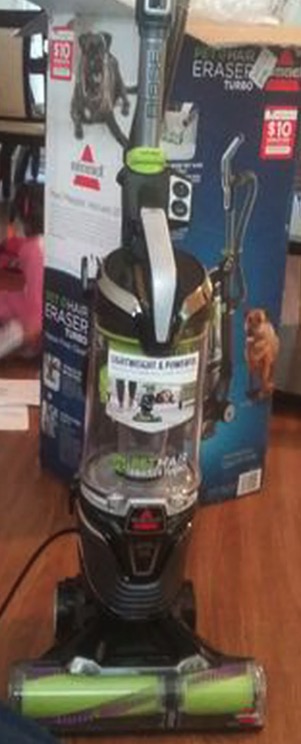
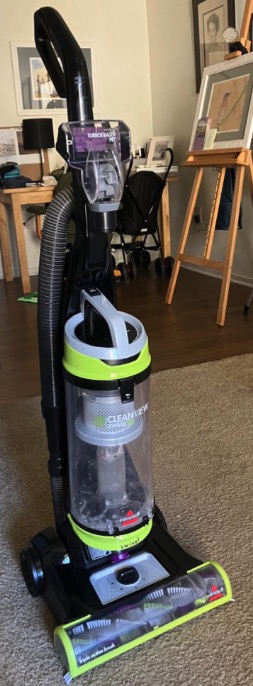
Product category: items_vacuum
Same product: no